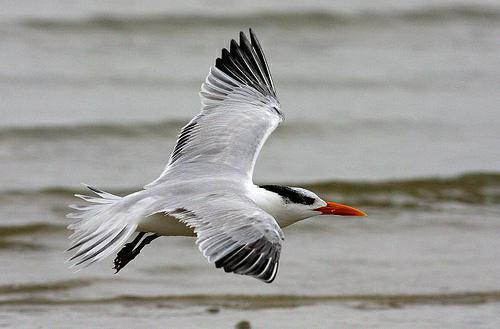
A photo of a caspian tern